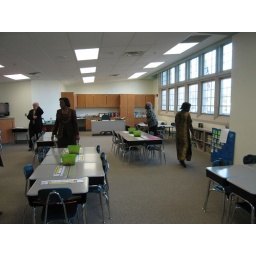
First floor classroom in the 1930 building. I think this is the first classroom to the west of the gym.